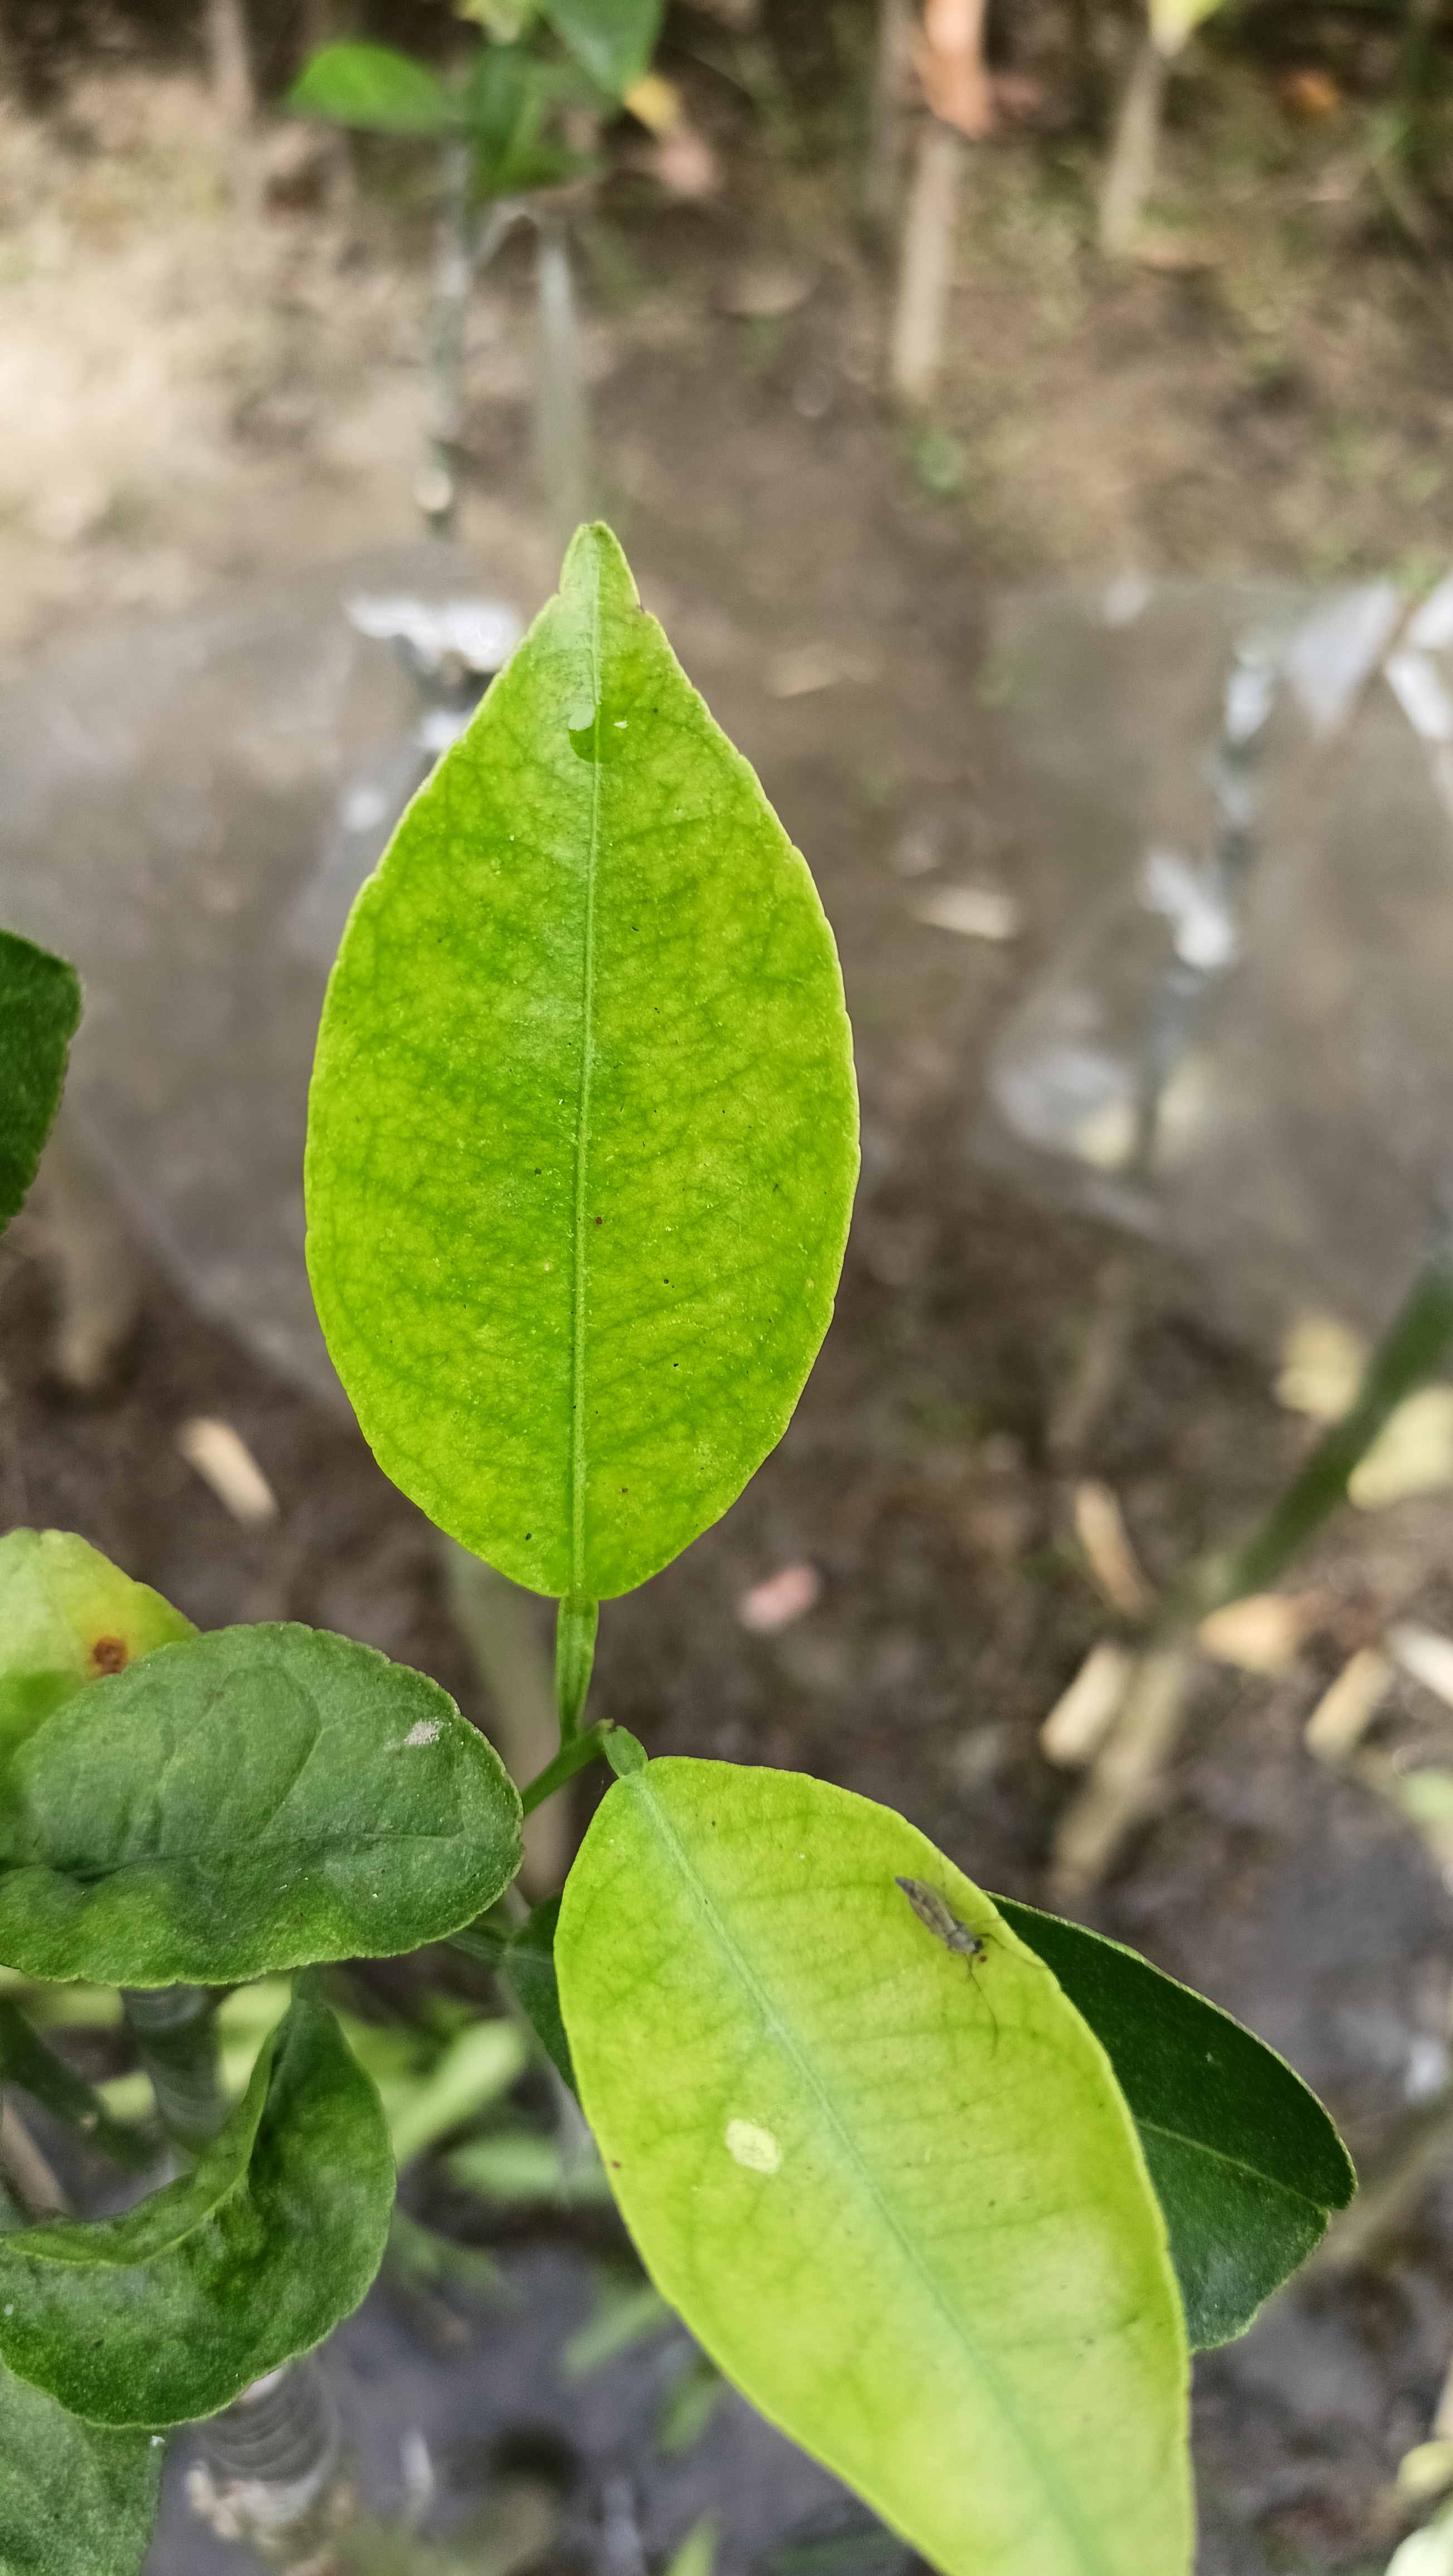
Mandarin leaf variety: China Mishti